Fantasia (1940 film)

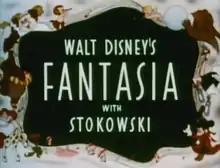
Title screen in the original theatrical trailer

"Fantasia" opens with live-action scenes of members of an orchestra gathering against a blue background and tuning their instruments in half-light, half-shadow. Master of ceremonies Deems Taylor enters the stage (also in half-light, half-shadow) and introduces the program.